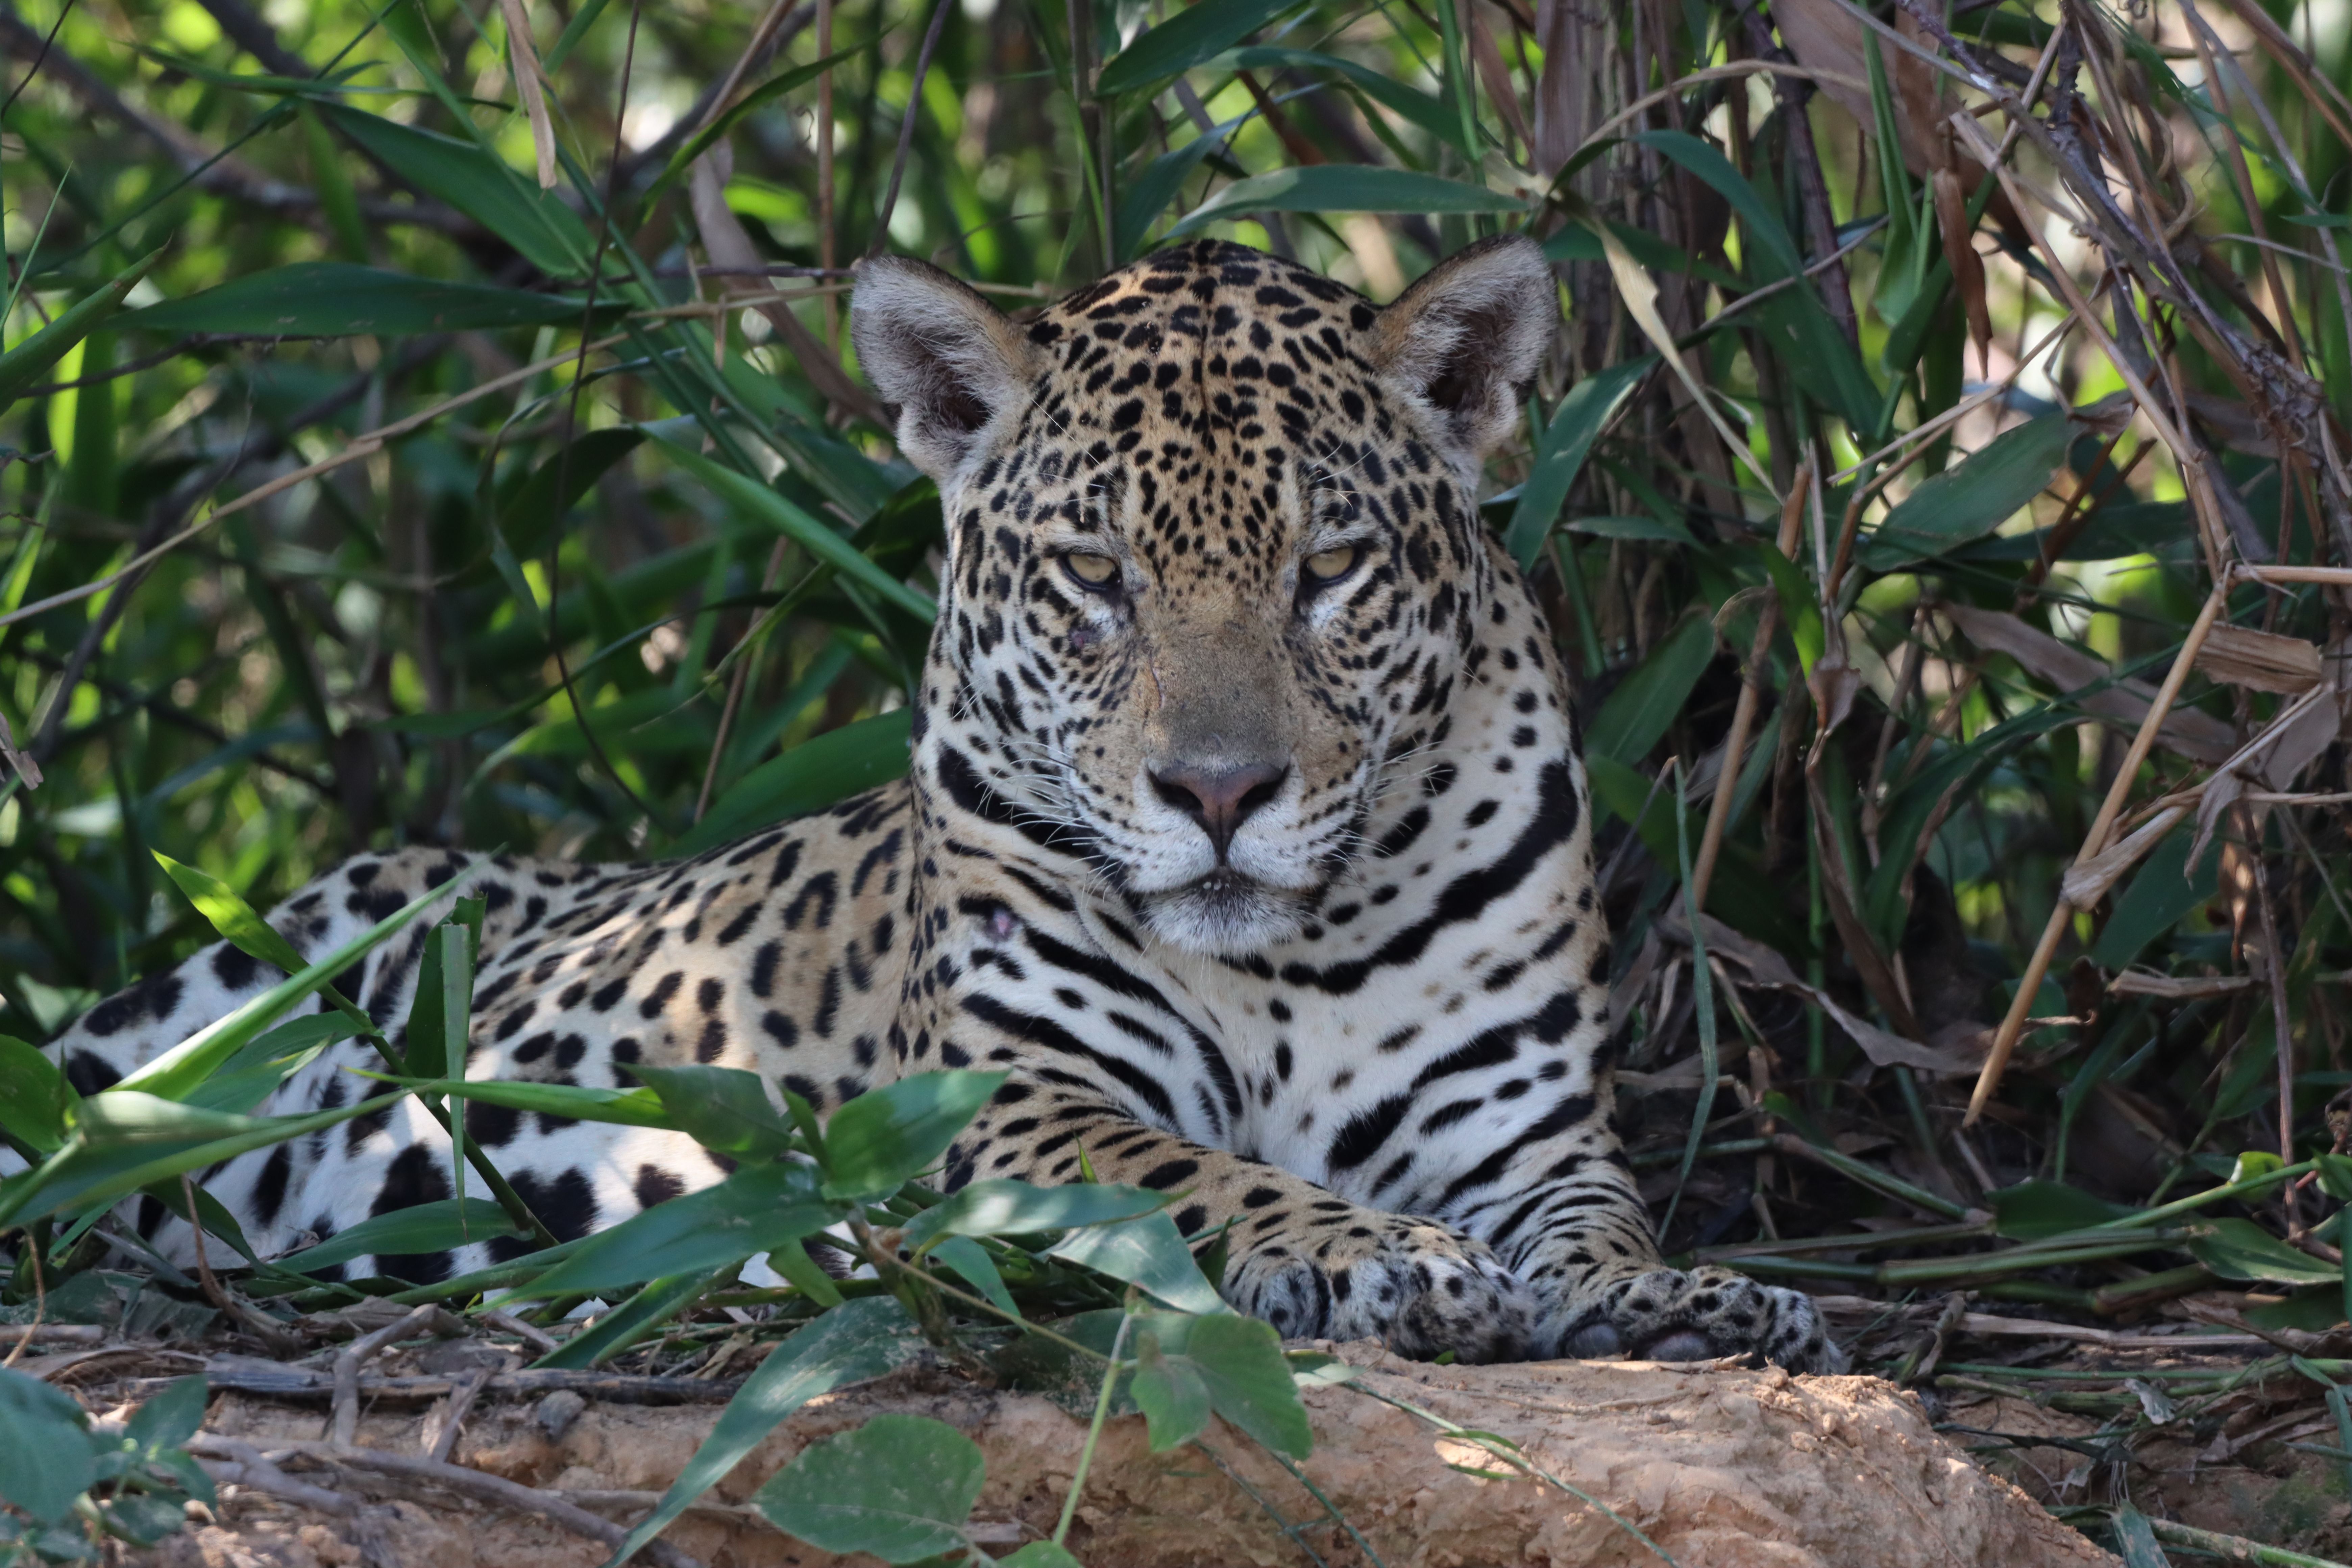
Jaguar: Kamaikua